First Communion

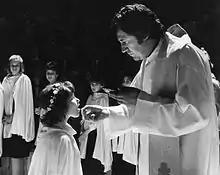
A Catholic girl receives First Communion in Hungary.

First Communion is a ceremony in some Christian traditions during which a person of the church first receives the Eucharist. It is most common in many parts of the Latin Church of the Catholic Church, Lutheran Church and Anglican Communion (other ecclesiastical provinces of these denominations administer a congregant's First Communion after they receive baptism and confirmation). In churches that celebrate a rite of First Communion separate from baptism or confirmation, it typically occurs between the ages of seven and thirteen, often acting as a rite of passage. In other denominations first communion ordinarily follows the reception of confirmation, which occurs at some point in adolescence or adulthood, while Eastern Orthodox and Oriental Orthodox Christians first receive the sacrament of Holy Communion in infancy, along with Holy Baptism and Chrismation.